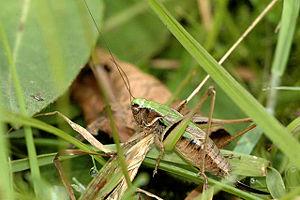
Metrioptera brachyptera, la decticelle des bruyères, est une espèce de sauterelles de la famille des Tettigoniidae.